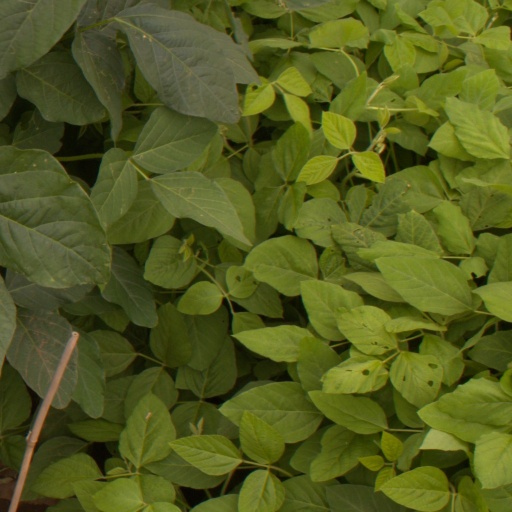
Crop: soybean